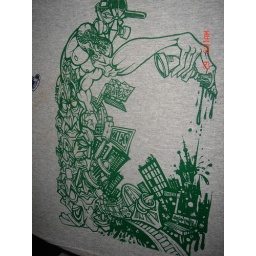
pilot pen ,mechanical pencil,,display above green silk screen version...